Jake Luton

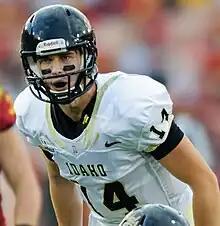
Luton with the Idaho Vandals in 2015

Jake Luton (born April 11, 1996) is an American professional football quarterback. He was selected by the Jacksonville Jaguars in the sixth round of the 2020 NFL draft. He played college football for the Idaho Vandals, Ventura Pirates, and Oregon State Beavers.